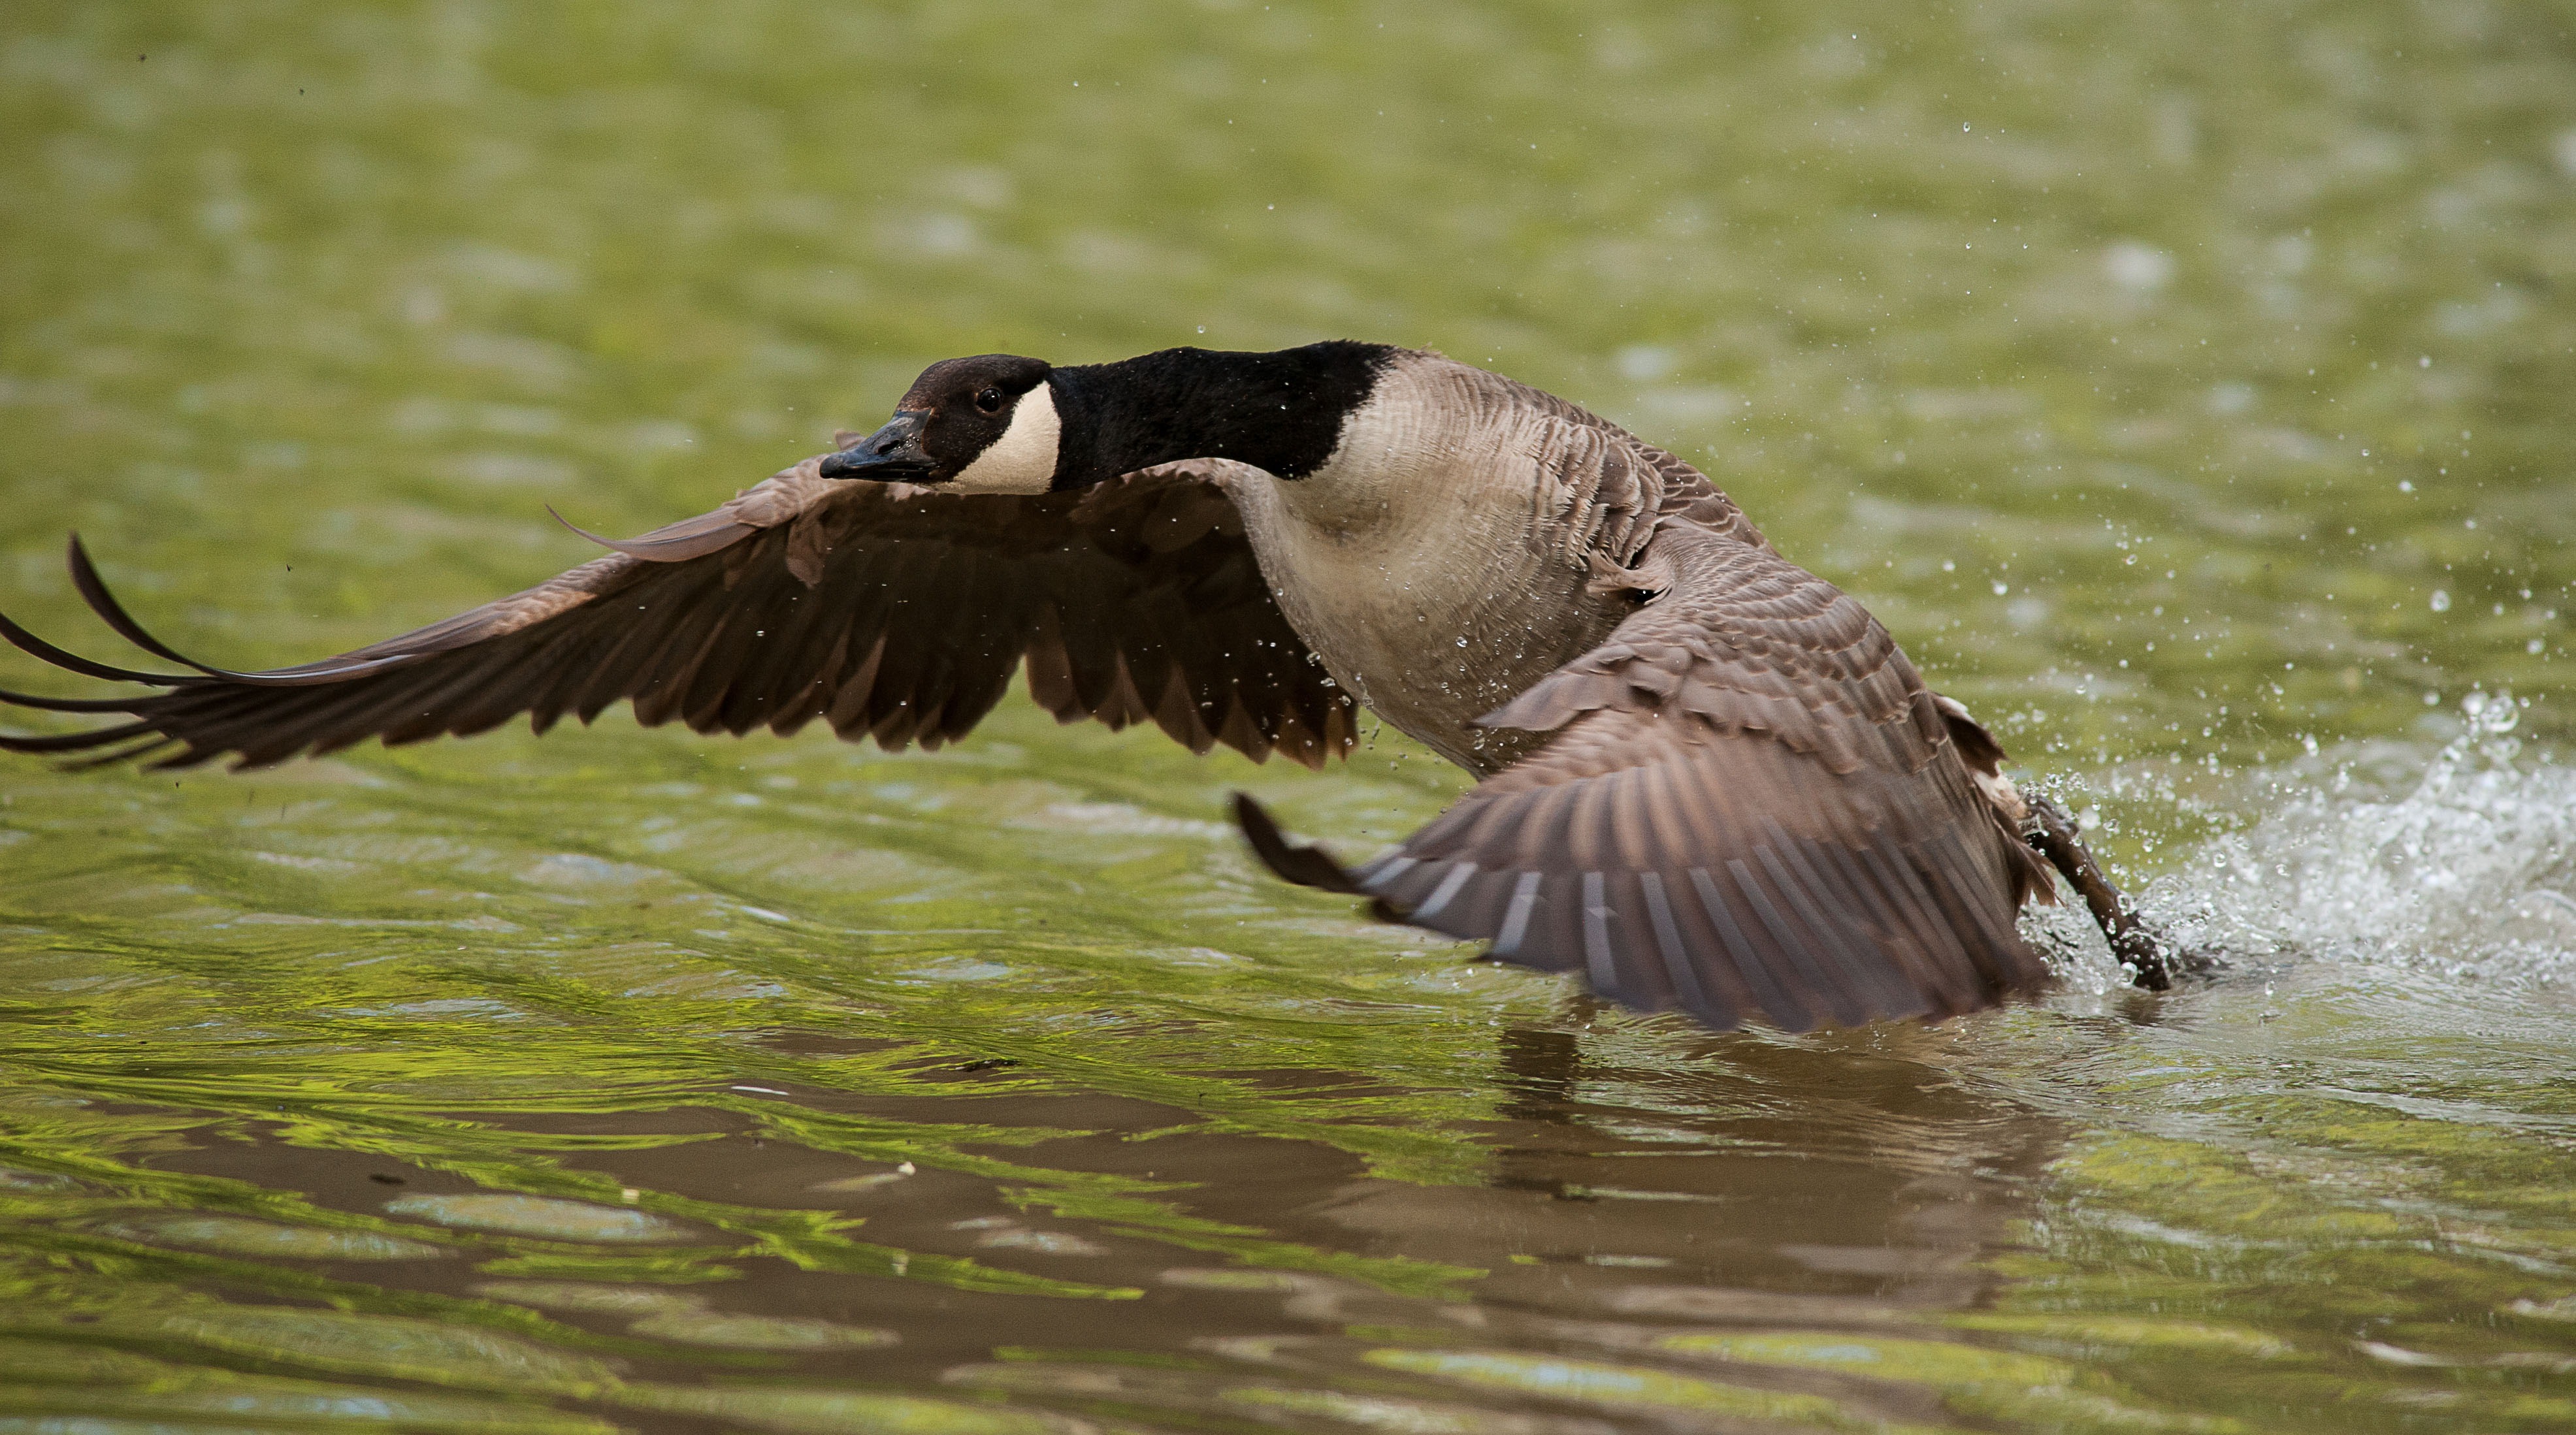
water, nature, bird, wing, lake, animal, fly, wildlife, beak, fauna, birds, eyes, bank, neck, animals, head, goose, vertebrate, bill, vulture, water bird, wildlife photography, spring dress, perching bird